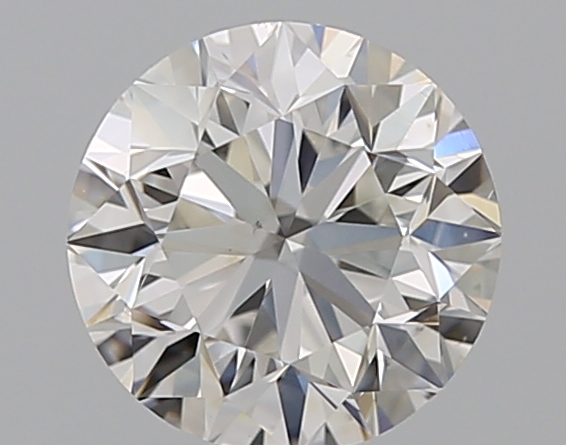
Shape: round
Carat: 1
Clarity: VS1
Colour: G
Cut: VG
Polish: EX
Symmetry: EX
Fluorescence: F
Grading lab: GIA
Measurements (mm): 6.2 x 6.24 x 4.03